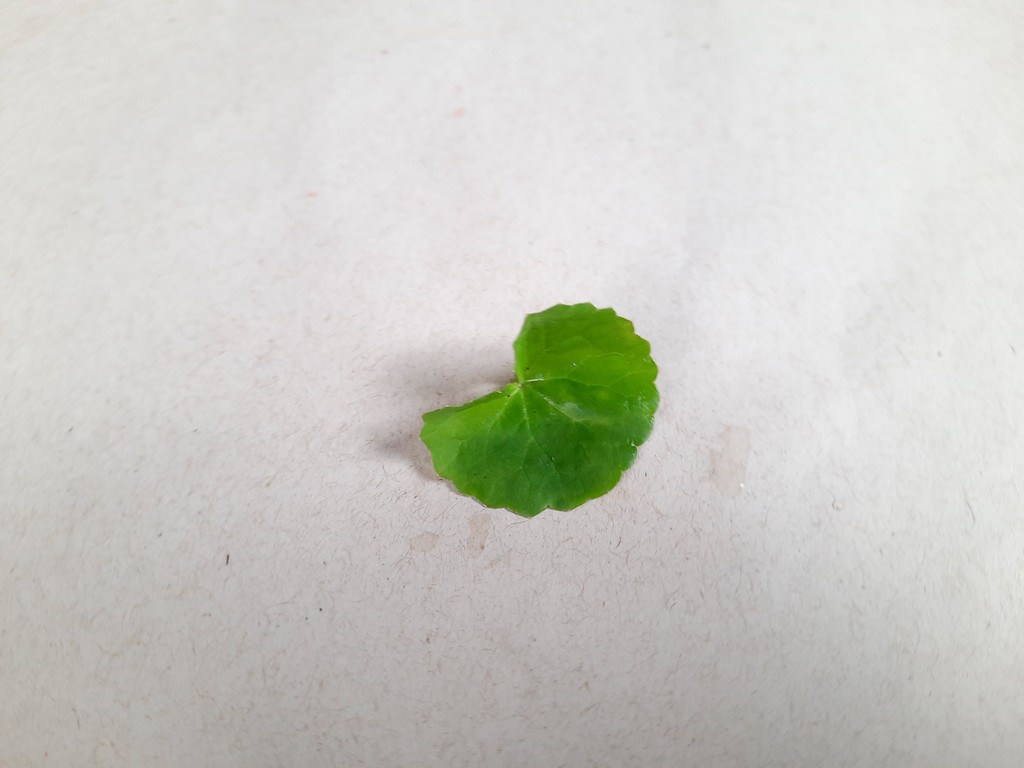
Label: Healthy